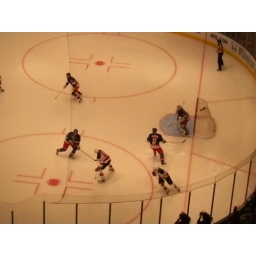
Devils defeated by Rangers 3-1 - fun in the box seats